Mal Elward

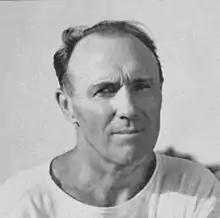
Elward pictured in "Debris 1939", Purdue yearbook

Allen Henry "Mal" Elward (June 23, 1892 – December 31, 1982) was an American football player, coach of football and basketball, and college athletics administrator. He served as the head football coach at Grinnell College from 1922 to 1923, John Carroll University from 1924 to 1926, and Purdue University from 1937 to 1941. Elward was also the head basketball coach at John Carroll from 1924 to 1927, tallying a mark of 22–24 He was the athletic director at Purdue in 1941. Elward played football as an end at the University of Notre Dame from 1912 to 1915. He served as an assistant football coach at Purdue from 1927 to 1936 and at Stanford University from 1946 to 1956. During World War II, Elward was the head coach of the Lakehurst Naval Air Station Blimps football team in 1942 and 1943.